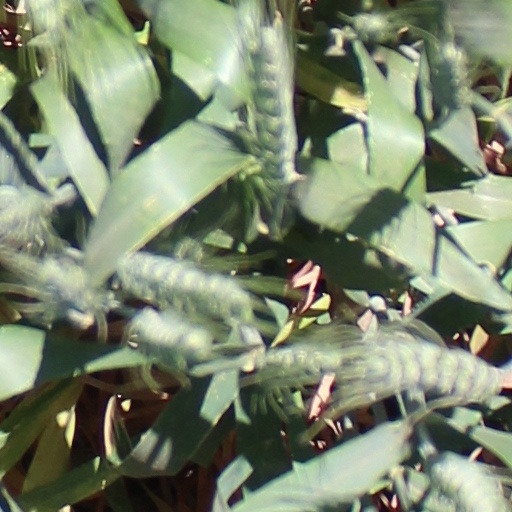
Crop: wheat